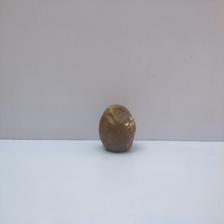
Size: Spoiled